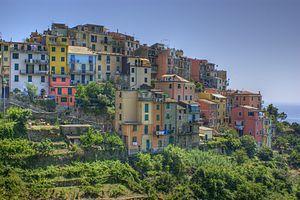
Le parc national des Cinque Terre est un parc national italien situé sur une partie de la côte des Cinque Terre de la Riviera du Levant, dans la province de La Spezia, de la région Ligurie. Il comprend une aire marine protégée et regroupe en son sein trois communes Monterosso al mare, Vernazza, Riomaggiore et une partie des communes du Levanto et de la Spezia. Il est institué par décret du Président de la République du 6 octobre 1999.